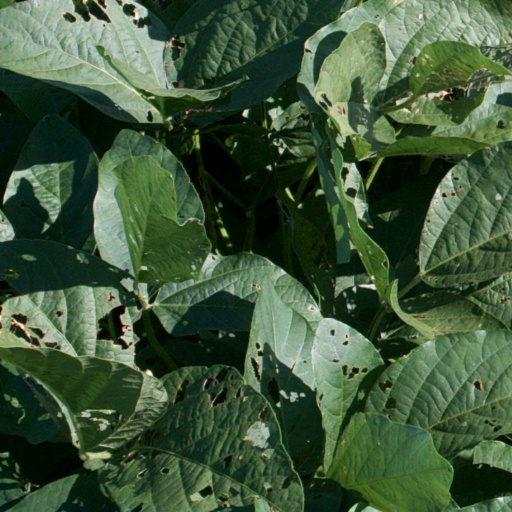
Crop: soybean